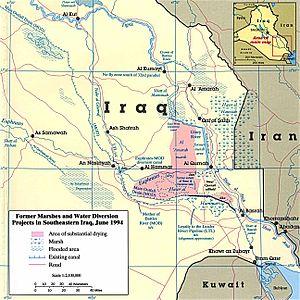
La rébellion des Zanj est un soulèvement majeur contre le califat abbasside, qui s'est déroulé de 869 à 883. La rébellion s'est déclenchée près de la ville de Bassorah dans l'actuel sud de l'actuelle Irak et était dirigé par Ali ibn Mohammed, un rebelle d'origine persane ou arabe. Elle évolue pour impliquer de nombreux esclaves et hommes libres de plusieurs régions du califat, et a décimé des dizaines de milliers d'hommes avant d'être finalement réprimée.